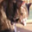
Label: cat